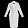
Label: Coat